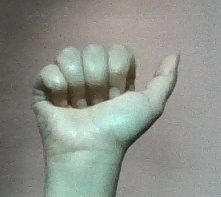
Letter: dhad